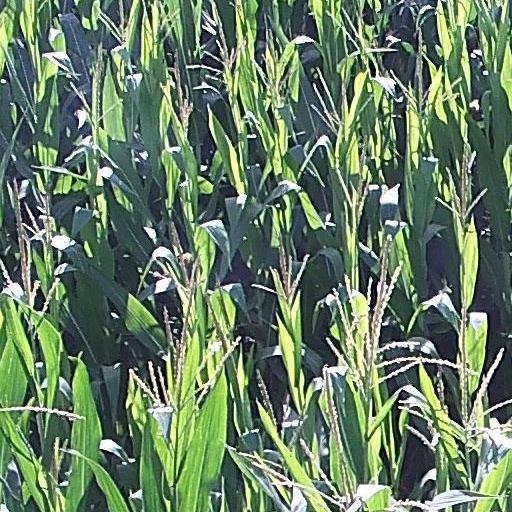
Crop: maize; corn